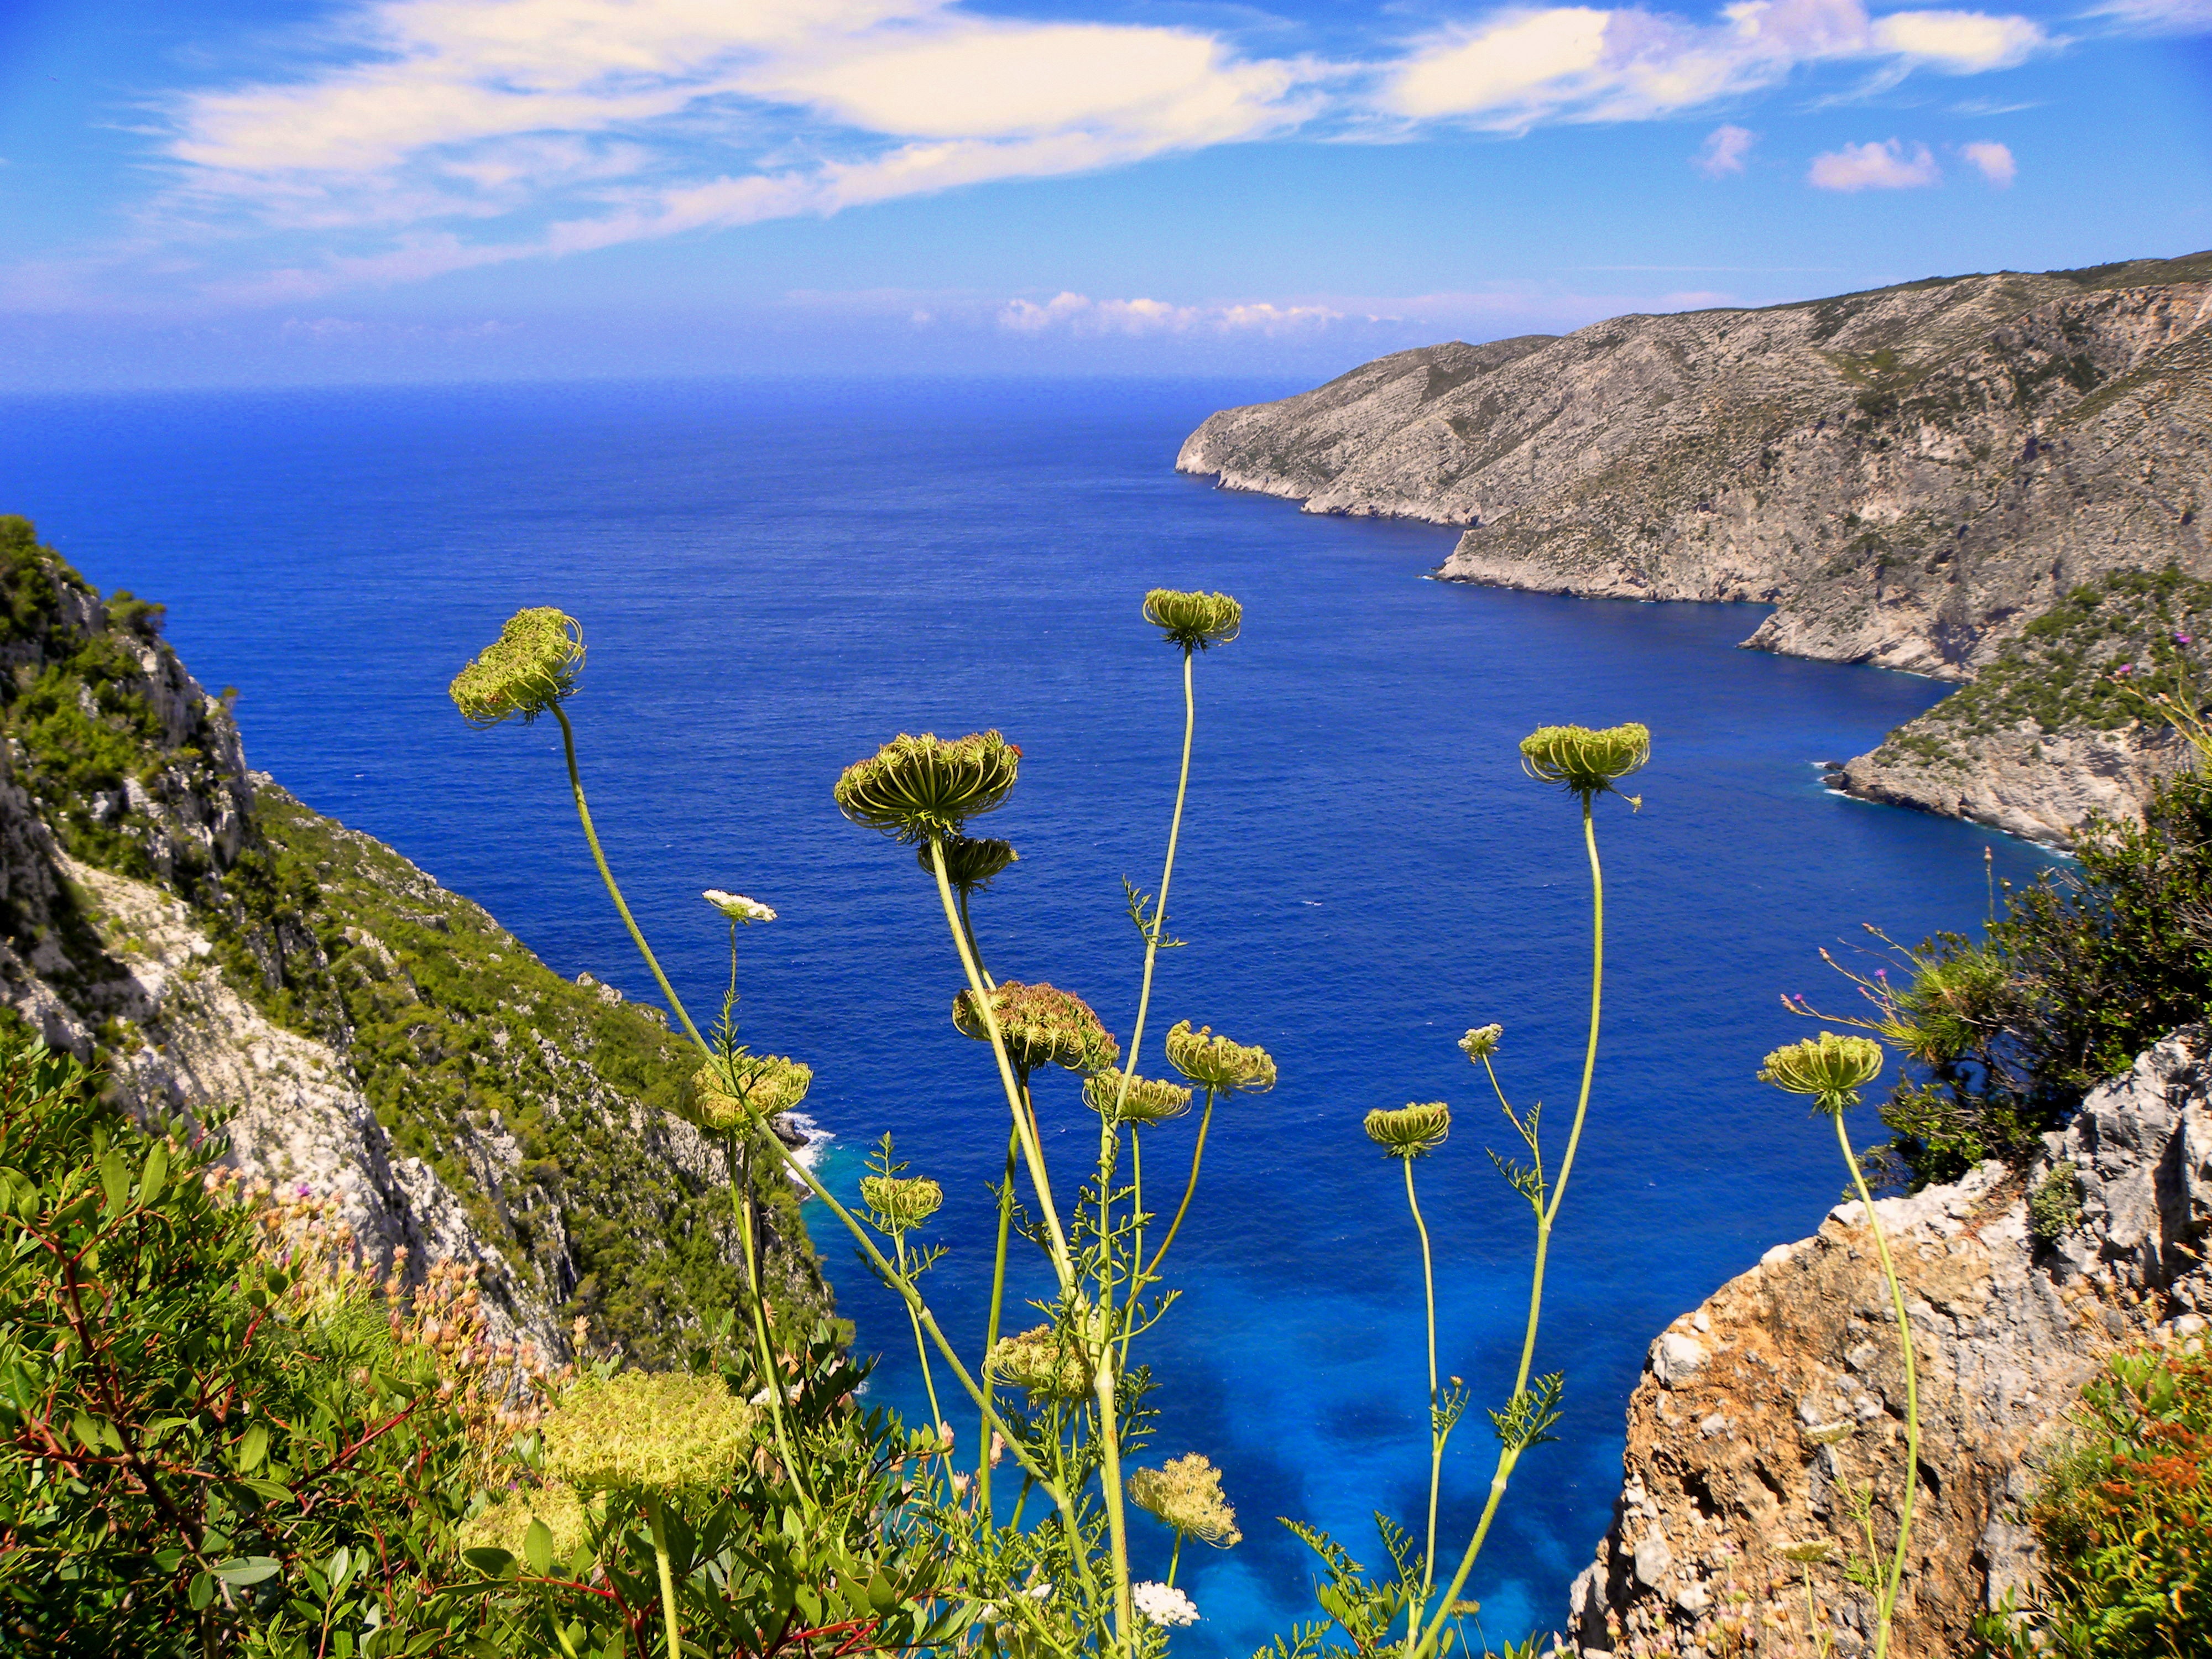
vegetation, coast, flower, natural landscape, wildflower, sea, plant, headland, cliff, sky, promontory, rock, coastal and oceanic landforms, bay, cape, mountain, ocean, landscape, terrain, klippe, national park, fjord, hill, lake, tourism, perennial plant